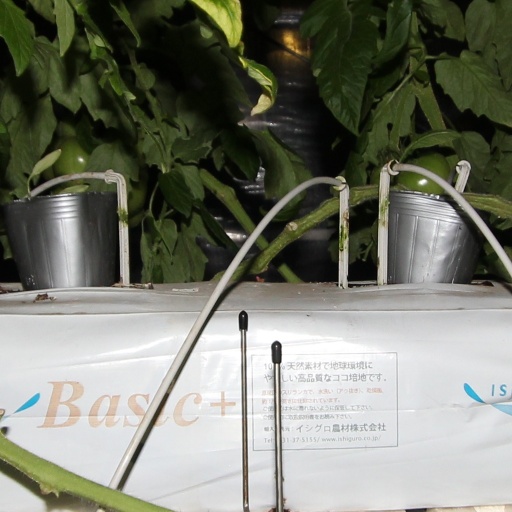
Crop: tomato